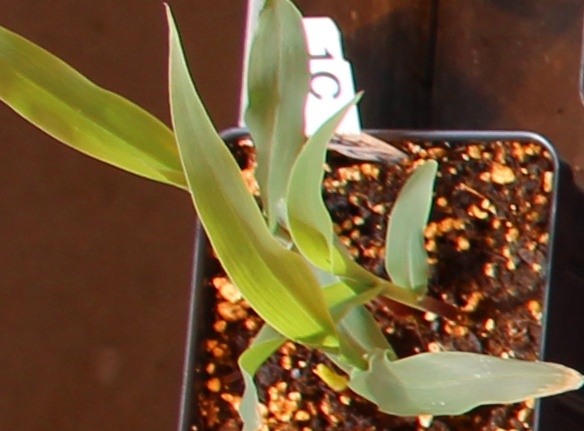
Label: Corn